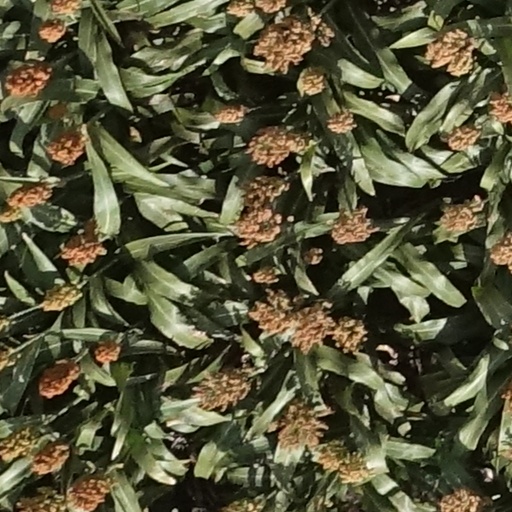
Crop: sorghum